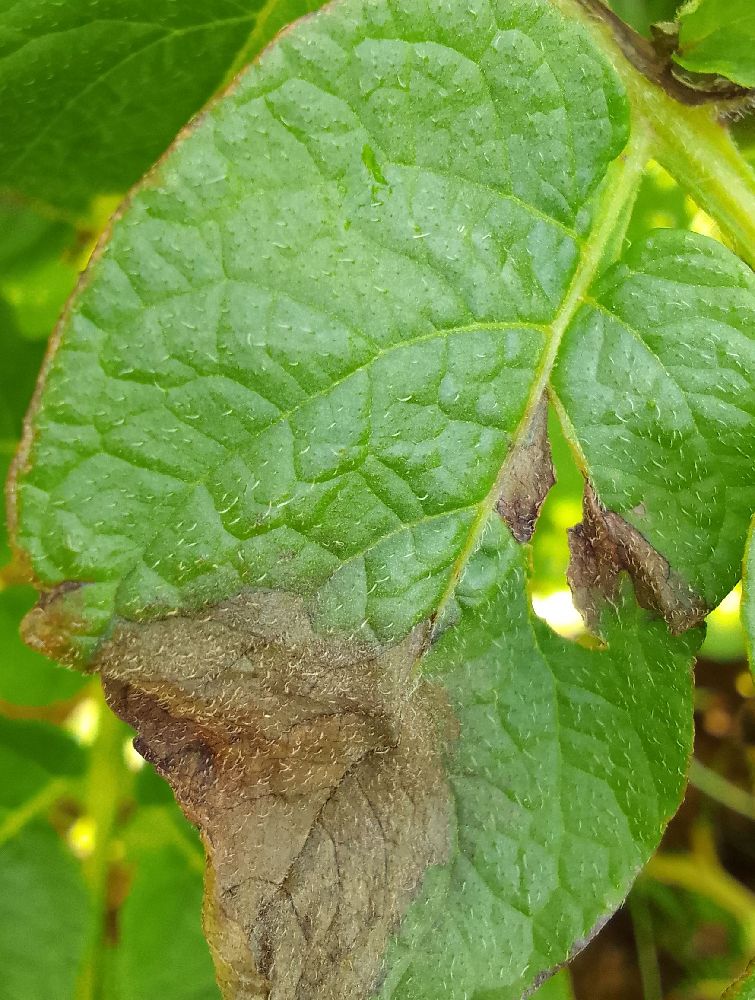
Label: Late blight